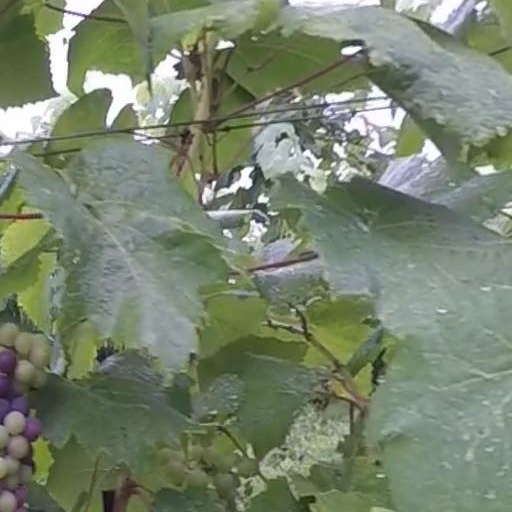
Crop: grape